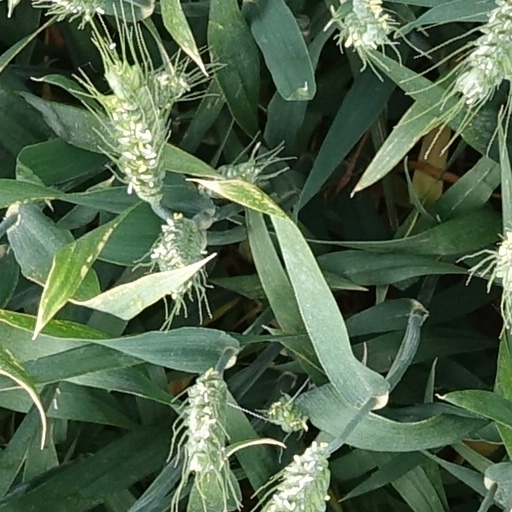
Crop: wheat